Royal Malaysian Air Force

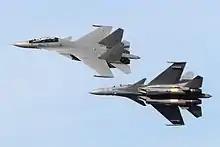
RMAF Sukhoi Su-30MKMs seen from top and bottom.

The special forces arm of the RMAF is known as PASKAU (a Malay acronym for , which loosely translates as 'Special Air Service'). PASKAU was formed in response to a mortar attack by the then Communist Party of Malaya on a DHC-4 Caribou in the 1970s at the Kuala Lumpur Air Base. During peacetime, the unit is tasked with responding to aircraft hijacking incidents as well as protecting the country's numerous RMAF airbases and civilian airports. Its wartime roles include ground designation, sabotaging of enemy air assets and equipment and the defence of RMAF aircraft and bases. This unit is also deployed for counter-terrorism duties as well as Urban warfare/Close quarters combat.